Liberation Institute

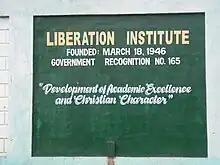
Liberation Institute marker

In 1996, the school celebrated its golden anniversary and in the following year, its name was changed to "Liberation Christian School". However, due to public clamor for the retention of the old name, the administration decided to restore the former name.